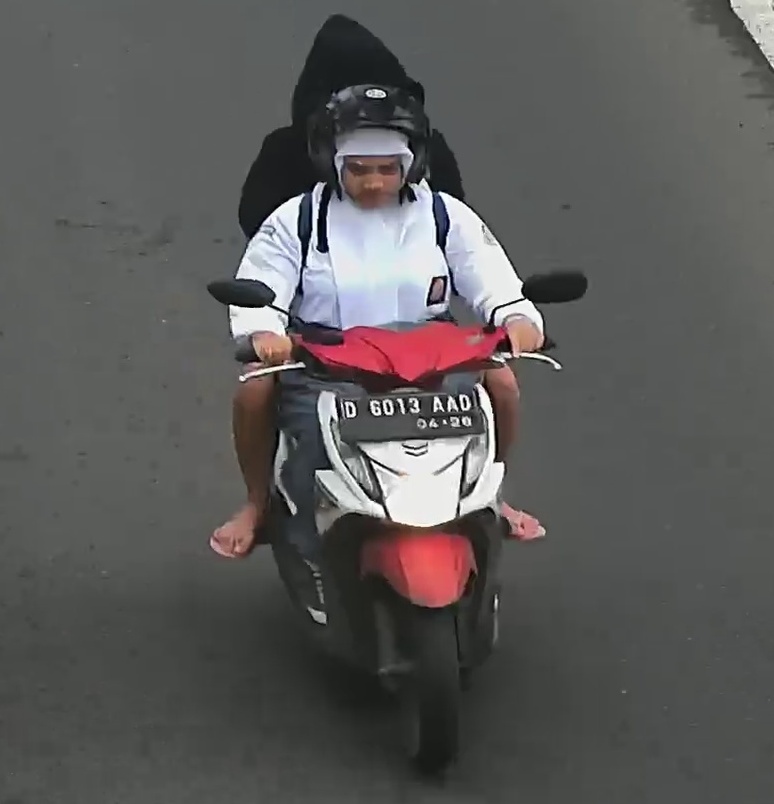
person-with-helmet: 1
person-without-helmet: 1